Honda Shadow

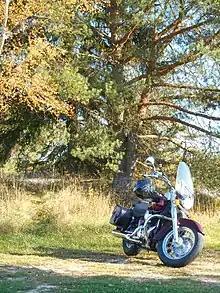
Honda VT 750 C Shadow

At the 2003 Tokyo Motor Show, Honda exhibited a preproduction "low-and-long" 750cc Shadow kitted out in retro-style bodywork, equipped with shaft final drive and the Honda Ignition Security System (HISS) electronic anti-theft device.